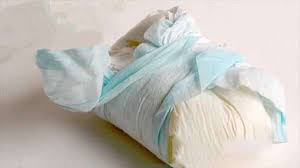
Waste category: trash